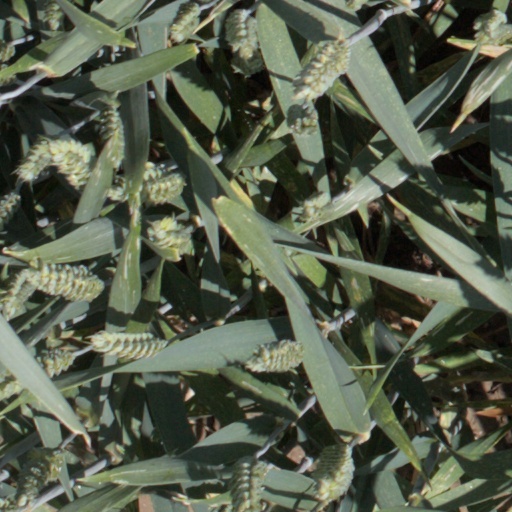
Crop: wheat